McCrady's Tavern and Long Room

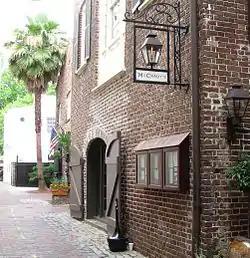
McCrady's Long Room facade in Unity Alley

McCrady's Tavern and Long Room is a historic tavern complex located in downtown Charleston, South Carolina. Constructed in several phases in the second half of the 18th century, the tavern was a hub of social life in Charleston in the years following the American Revolution. The tavern's Long Room, completed in 1788, was used for theatrical performances and banquets for the city's elite and is the last of its kind in Charleston. McCrady's was added to the National Register of Historic Places in 1982 for its architectural and political significance.